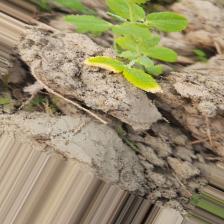
Label: Ascochyta blight